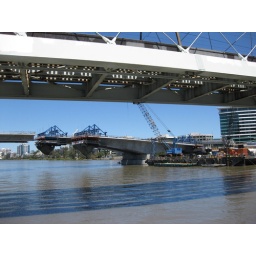
new bridge in the building